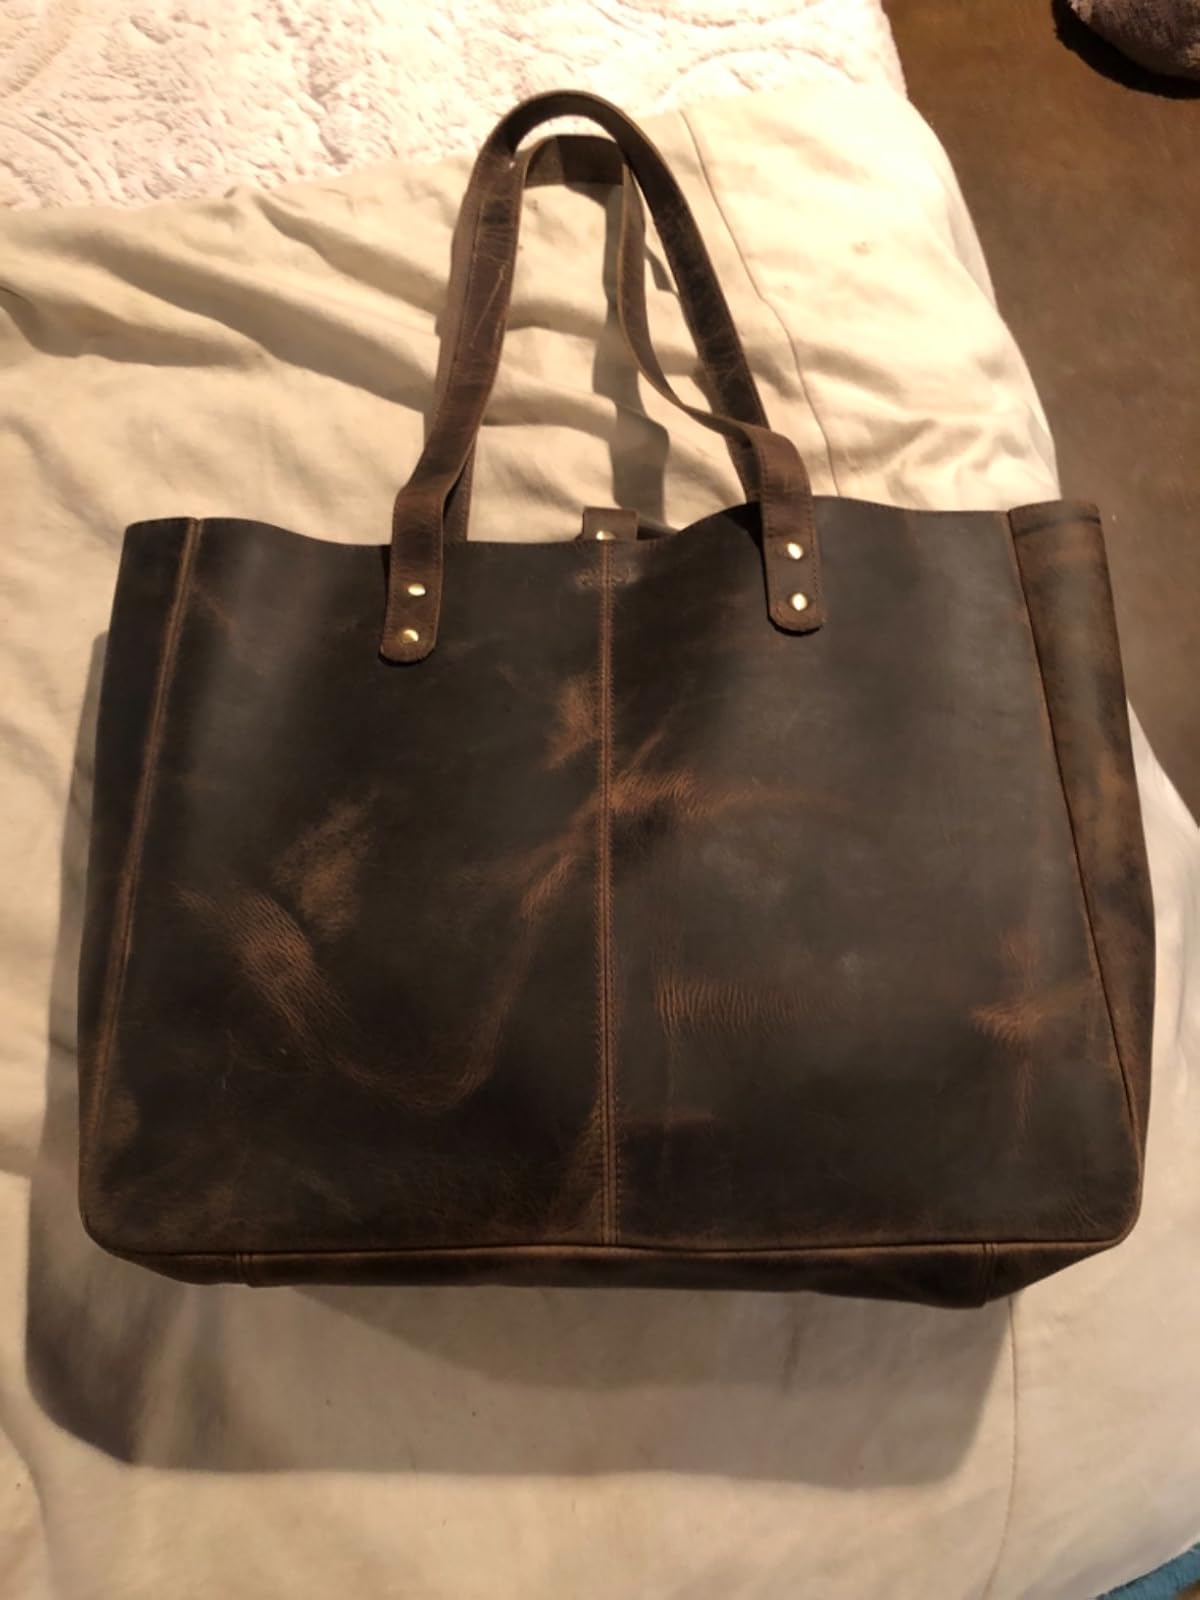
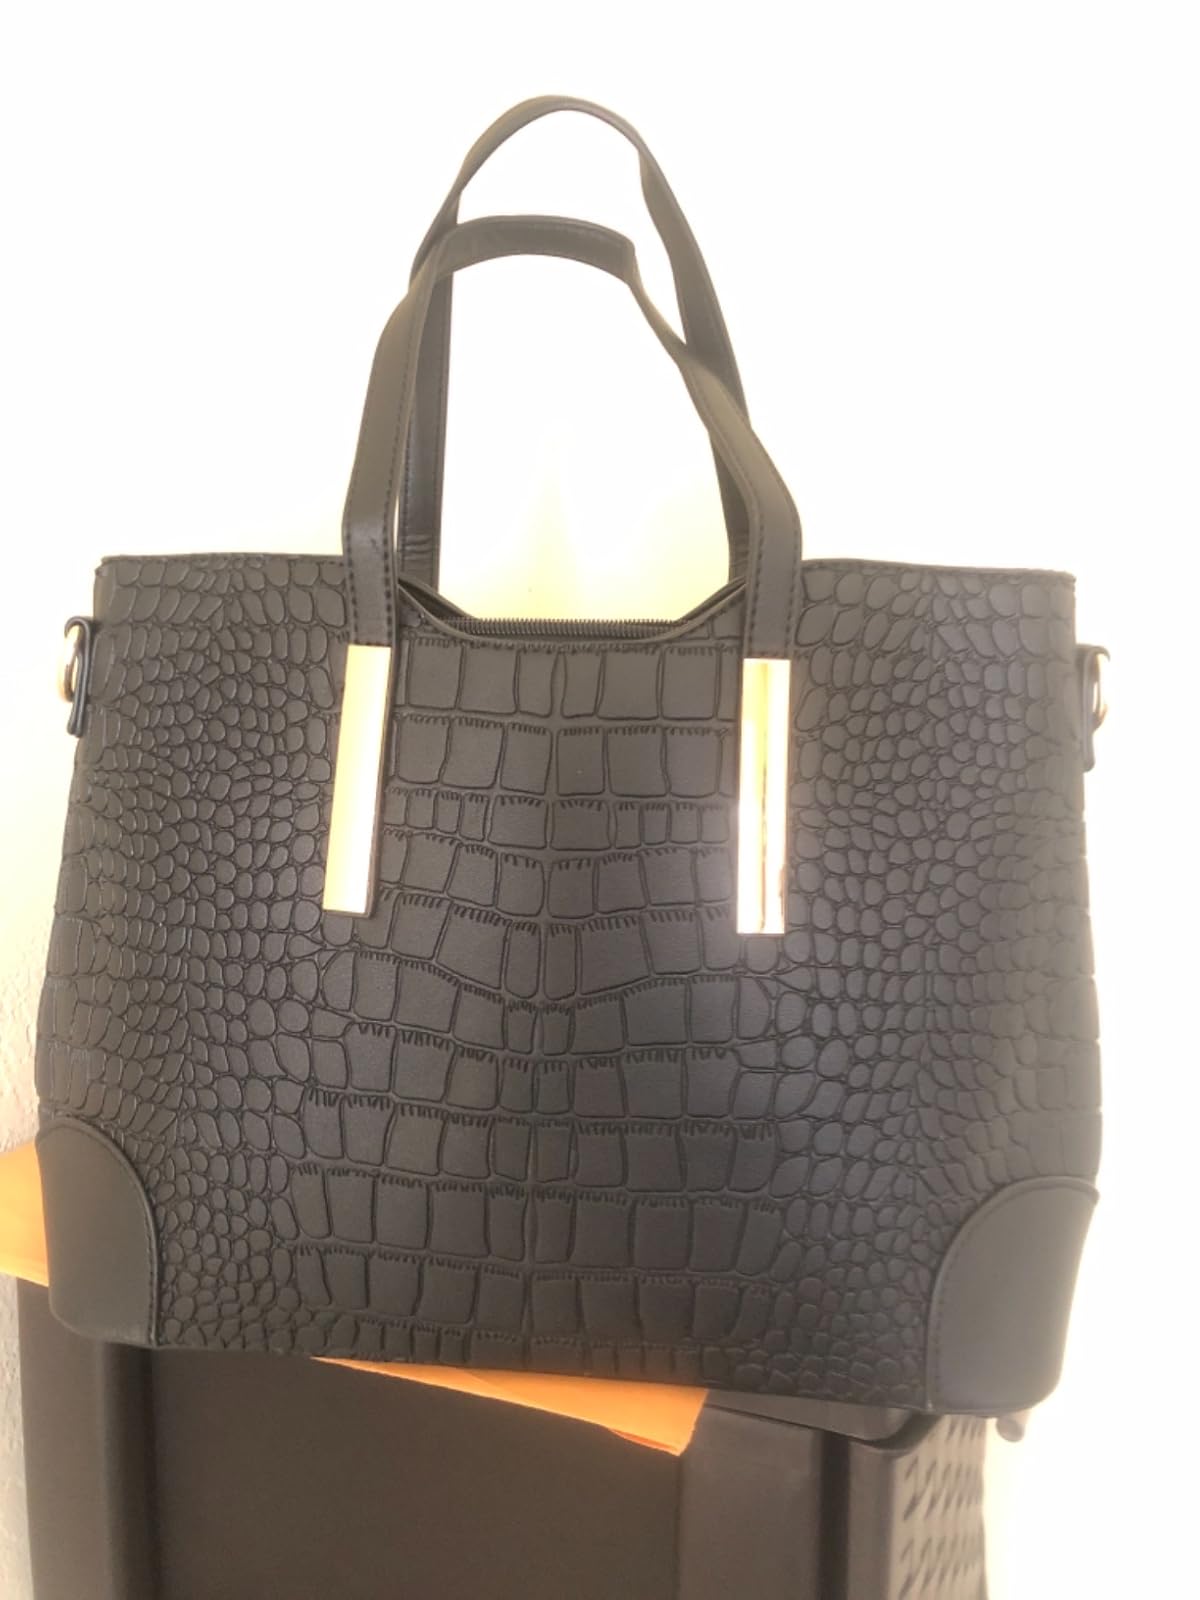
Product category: accessories_handbag
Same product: no